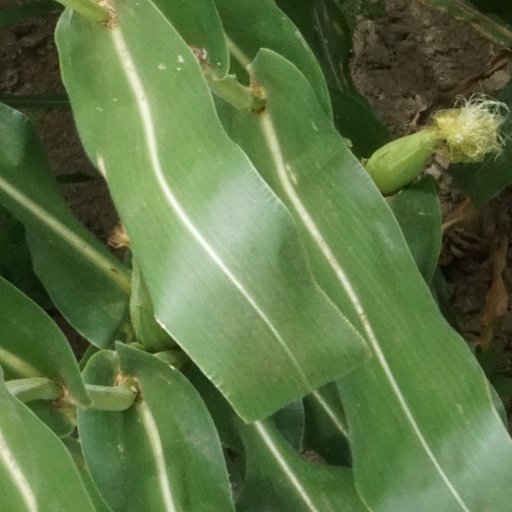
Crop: maize; corn